Manavalakurichi

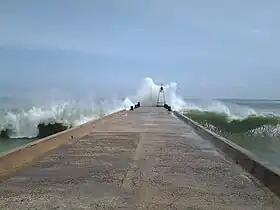
Kolachal Sea Port

Jeppiaar Fishing Harbour in Muttom is the nearest sea port. This is a private sea port and was built by educationalist and business man Jeppiaar.